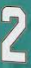
Number: 2